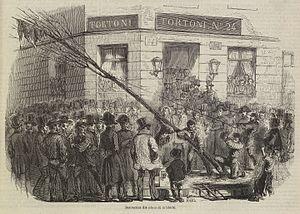
Cette page concerne l'année 1850 du calendrier grégorien.
Henri Valentin, né le 10 janvier 1820 à Allarmont et mort le 11 août 1855 à Strasbourg, est un dessinateur français ayant collaboré aux journaux Le Magasin pittoresque et L'Illustration.
L’arbre de la liberté est un symbole de la liberté, depuis la période de la Révolution française. Il symbolise aussi en tant qu'arbre de la vie, la continuité, la croissance, la force et la puissance. Il est devenu au cours du XIXᵉ siècle un des symboles de la République française avec la Marianne ou la semeuse. Il figure depuis 1999 sur les pièces françaises d'un euro et de deux euros.